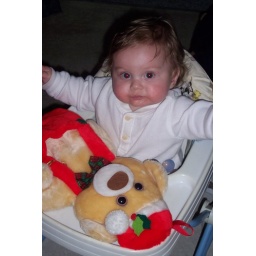
Nathan in his seat with santa bear